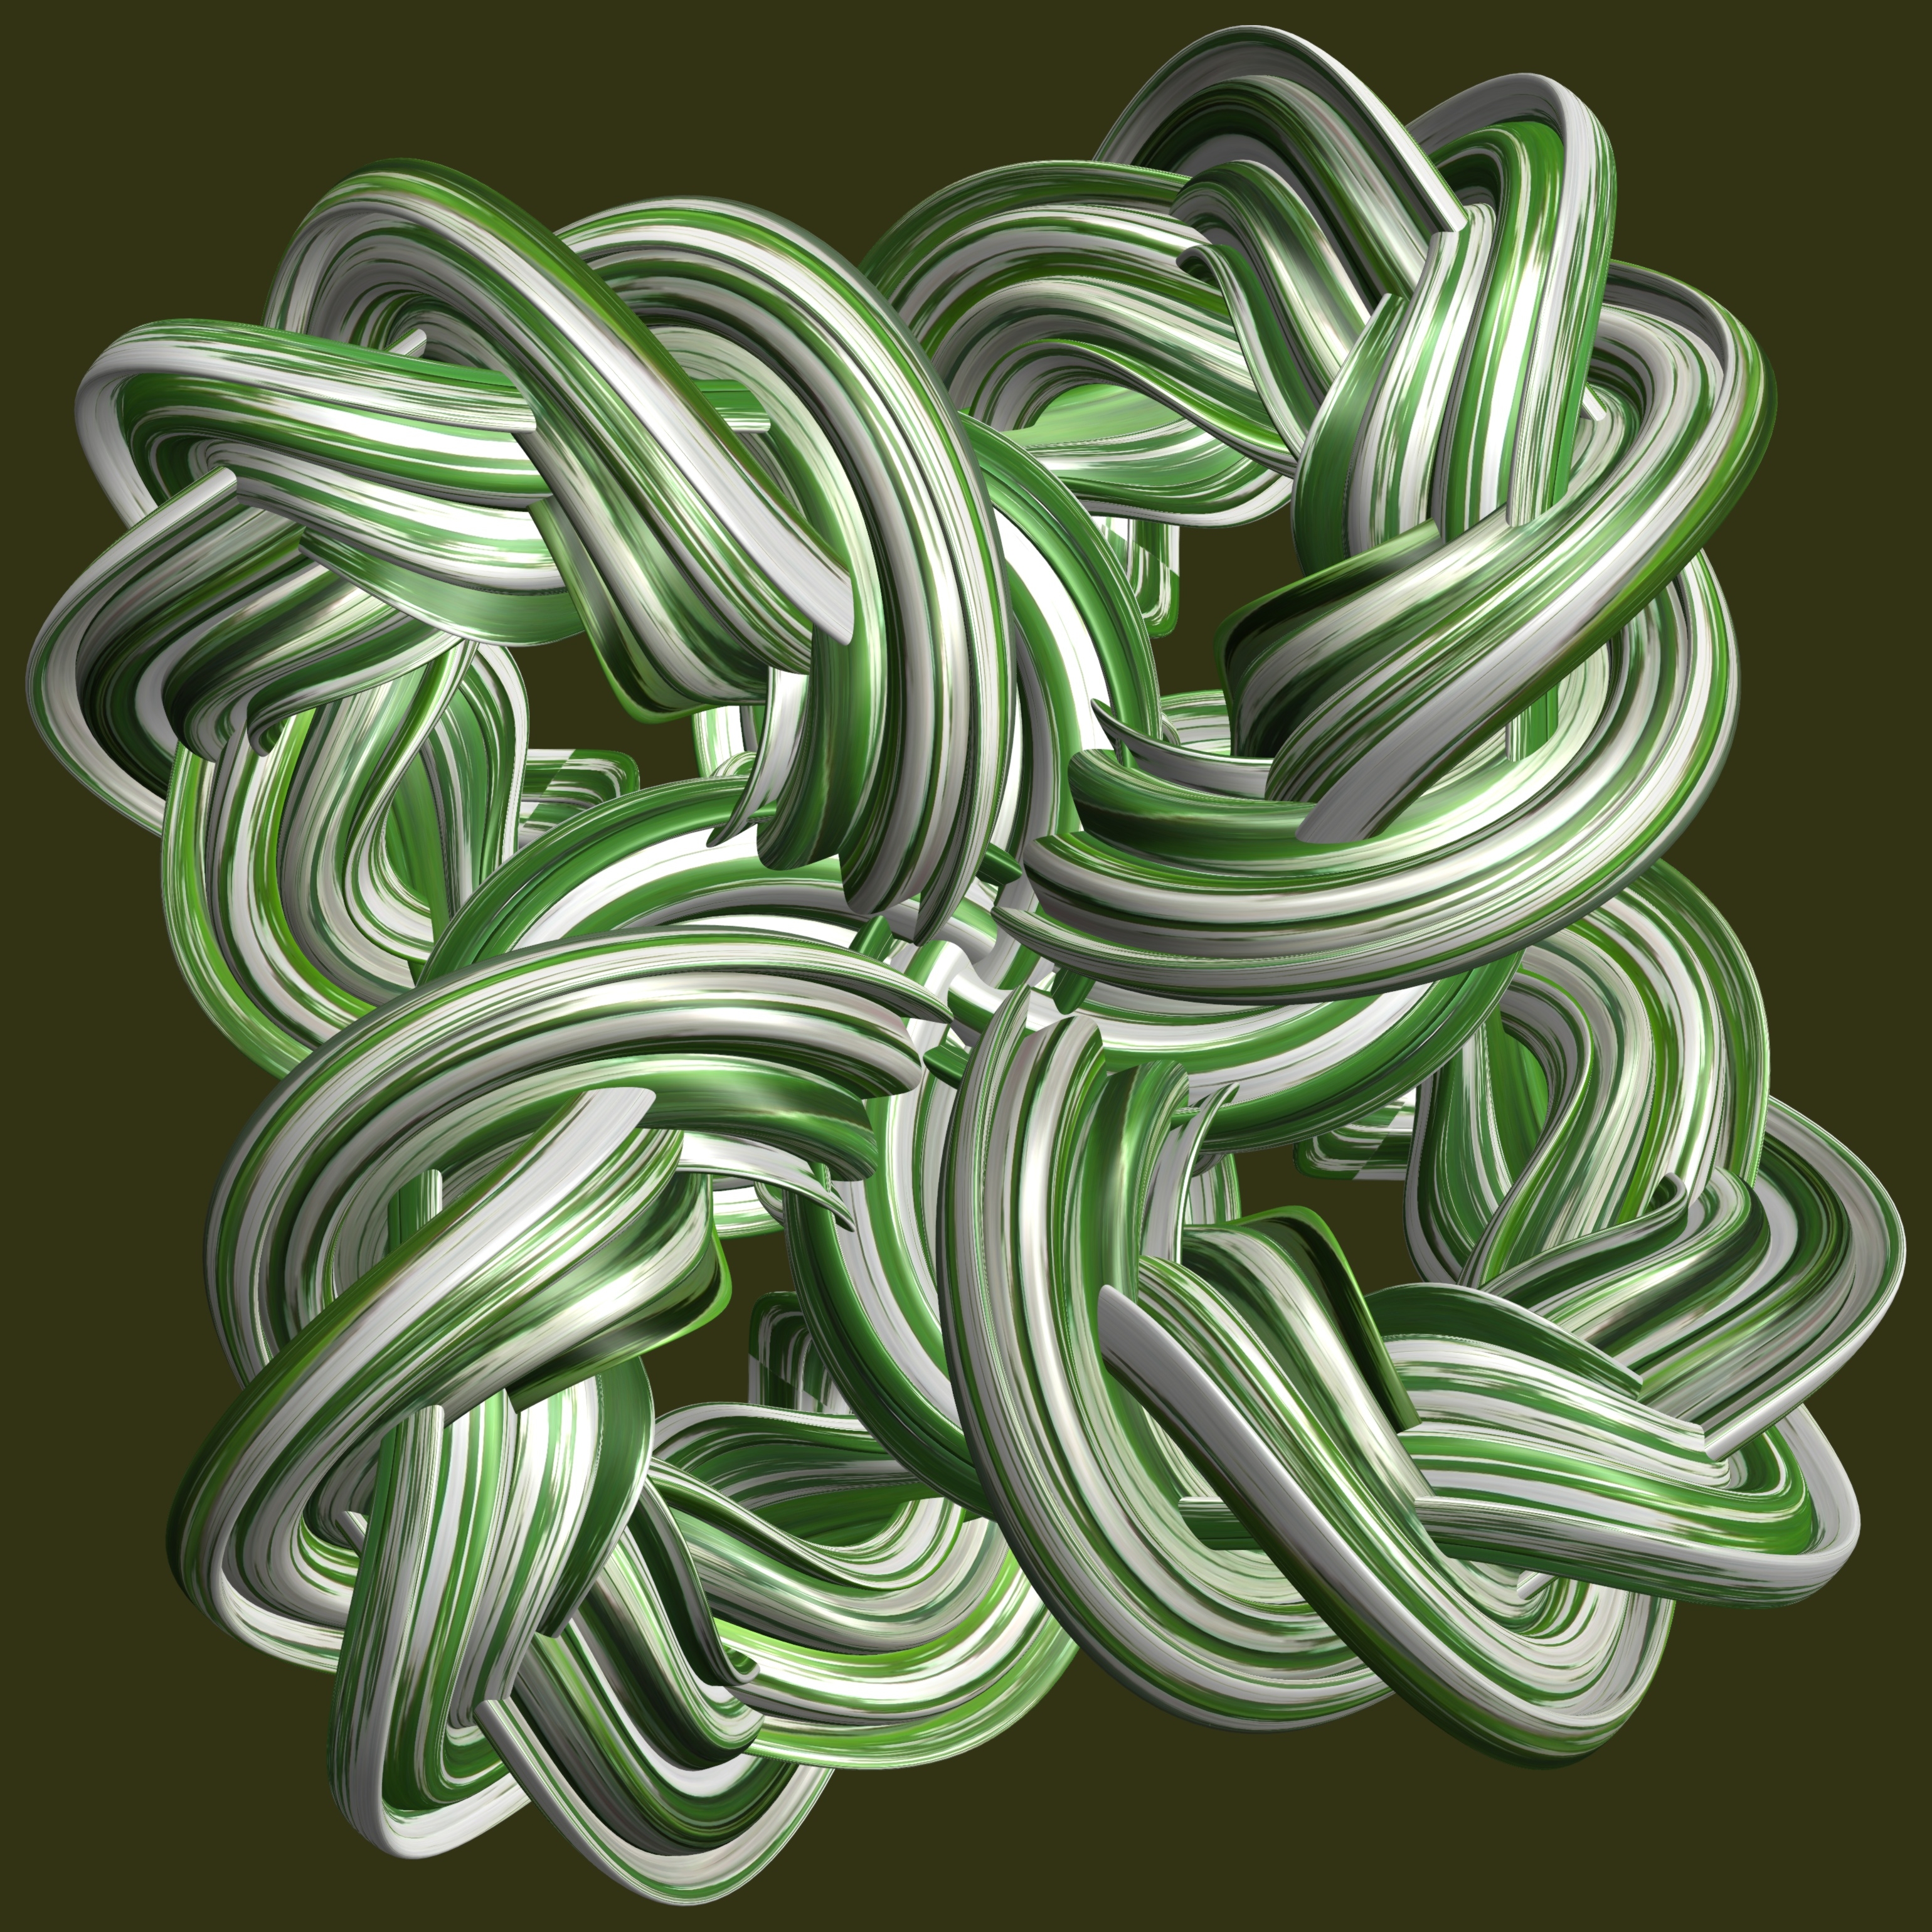
branch, structure, plant, texture, leaf, spiral, flower, pattern, green, font, art, illustration, design, symmetry, 3d, graphic, knot, torus, mathematica, cg, parametricplot3d, code, program, algorithm, mapping, flowering plant, land plant